7th Dragoon Guards

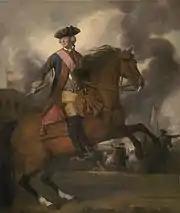
Earl Ligonier, Colonel 1720–1749

During the 1688 Glorious Revolution, William Cavendish, later Duke of Devonshire, raised a troop of horse to provide an escort for Princess Anne, younger daughter of James II. After James fled into exile, a number of independent troops were brought together to form Lord Cavendish's Regiment of Horse.